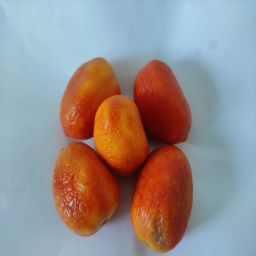
Crop: Tomato
Quality: Old